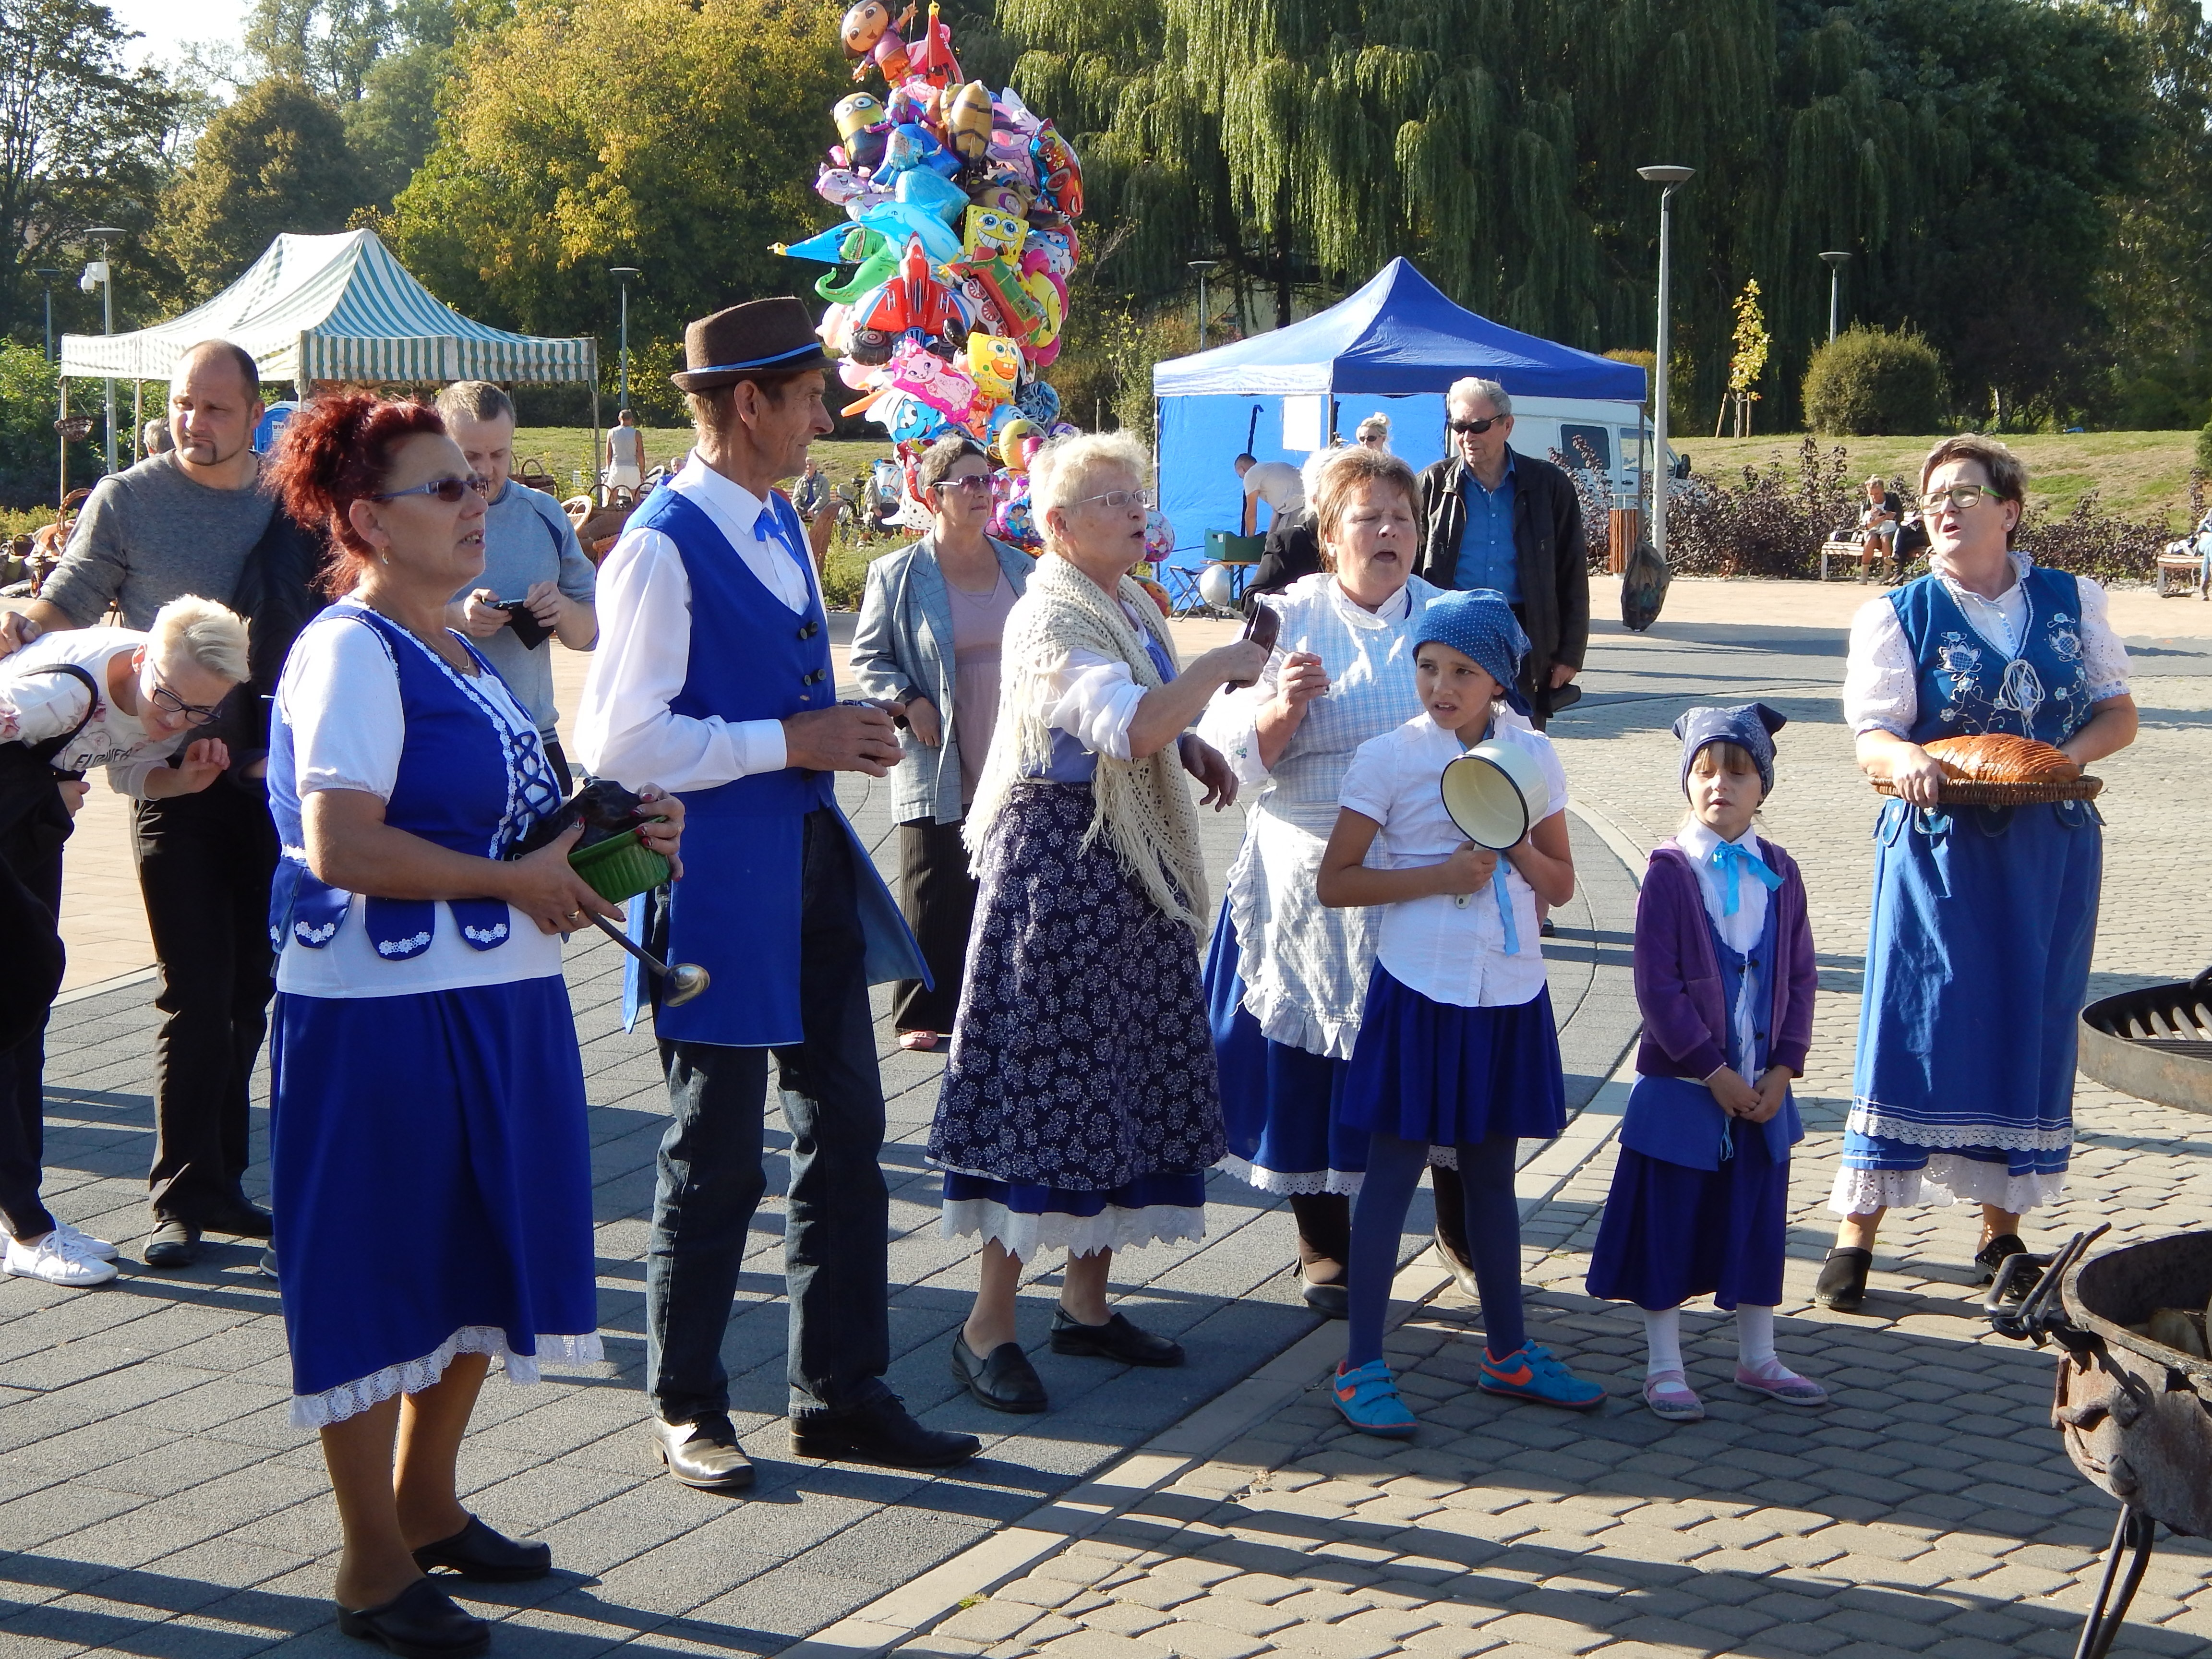
music, people, concert, musician, festival, sports, performance, singing, poland, scene, event, folklore